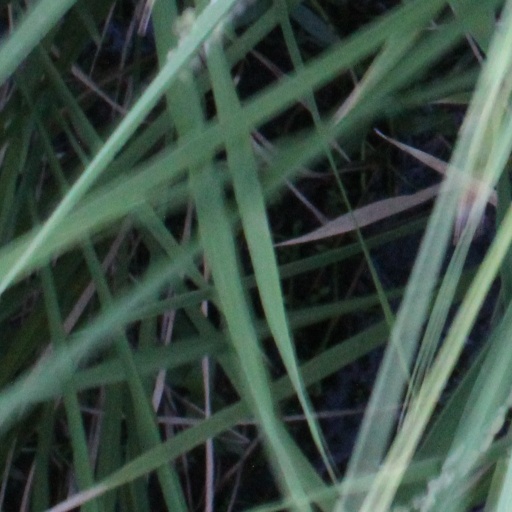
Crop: rice